Control grid

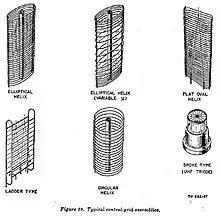
Illustration representing various control grid configurations

A variation of the control grid is to produce the helix with a variable pitch. This gives the resultant valve a distinct non-linear characteristic. This is often exploited in R.F. amplifiers where an alteration of the grid bias changes the mutual conductance and hence the gain of the device. This variation usually appears in the pentode form of the valve, where it is then called a variable-mu pentode or remote-cutoff pentode.